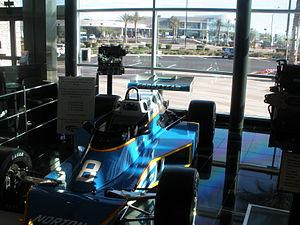
Les 500 miles d'Indianapolis 1977, organisés le dimanche 29 mai 1977 sur l'Indianapolis Motor Speedway, sont une course automobile. Ils ont été remportés par le pilote américain A. J. Foyt sur une Coyote-Ford.